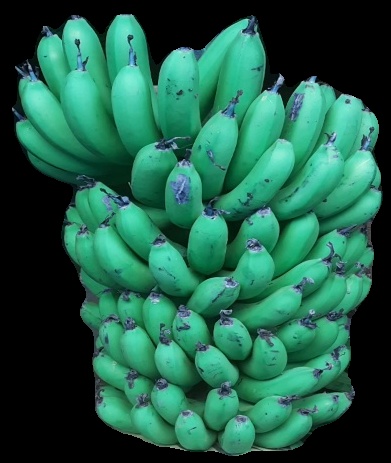
Variety: pachbale
Grade: grade1